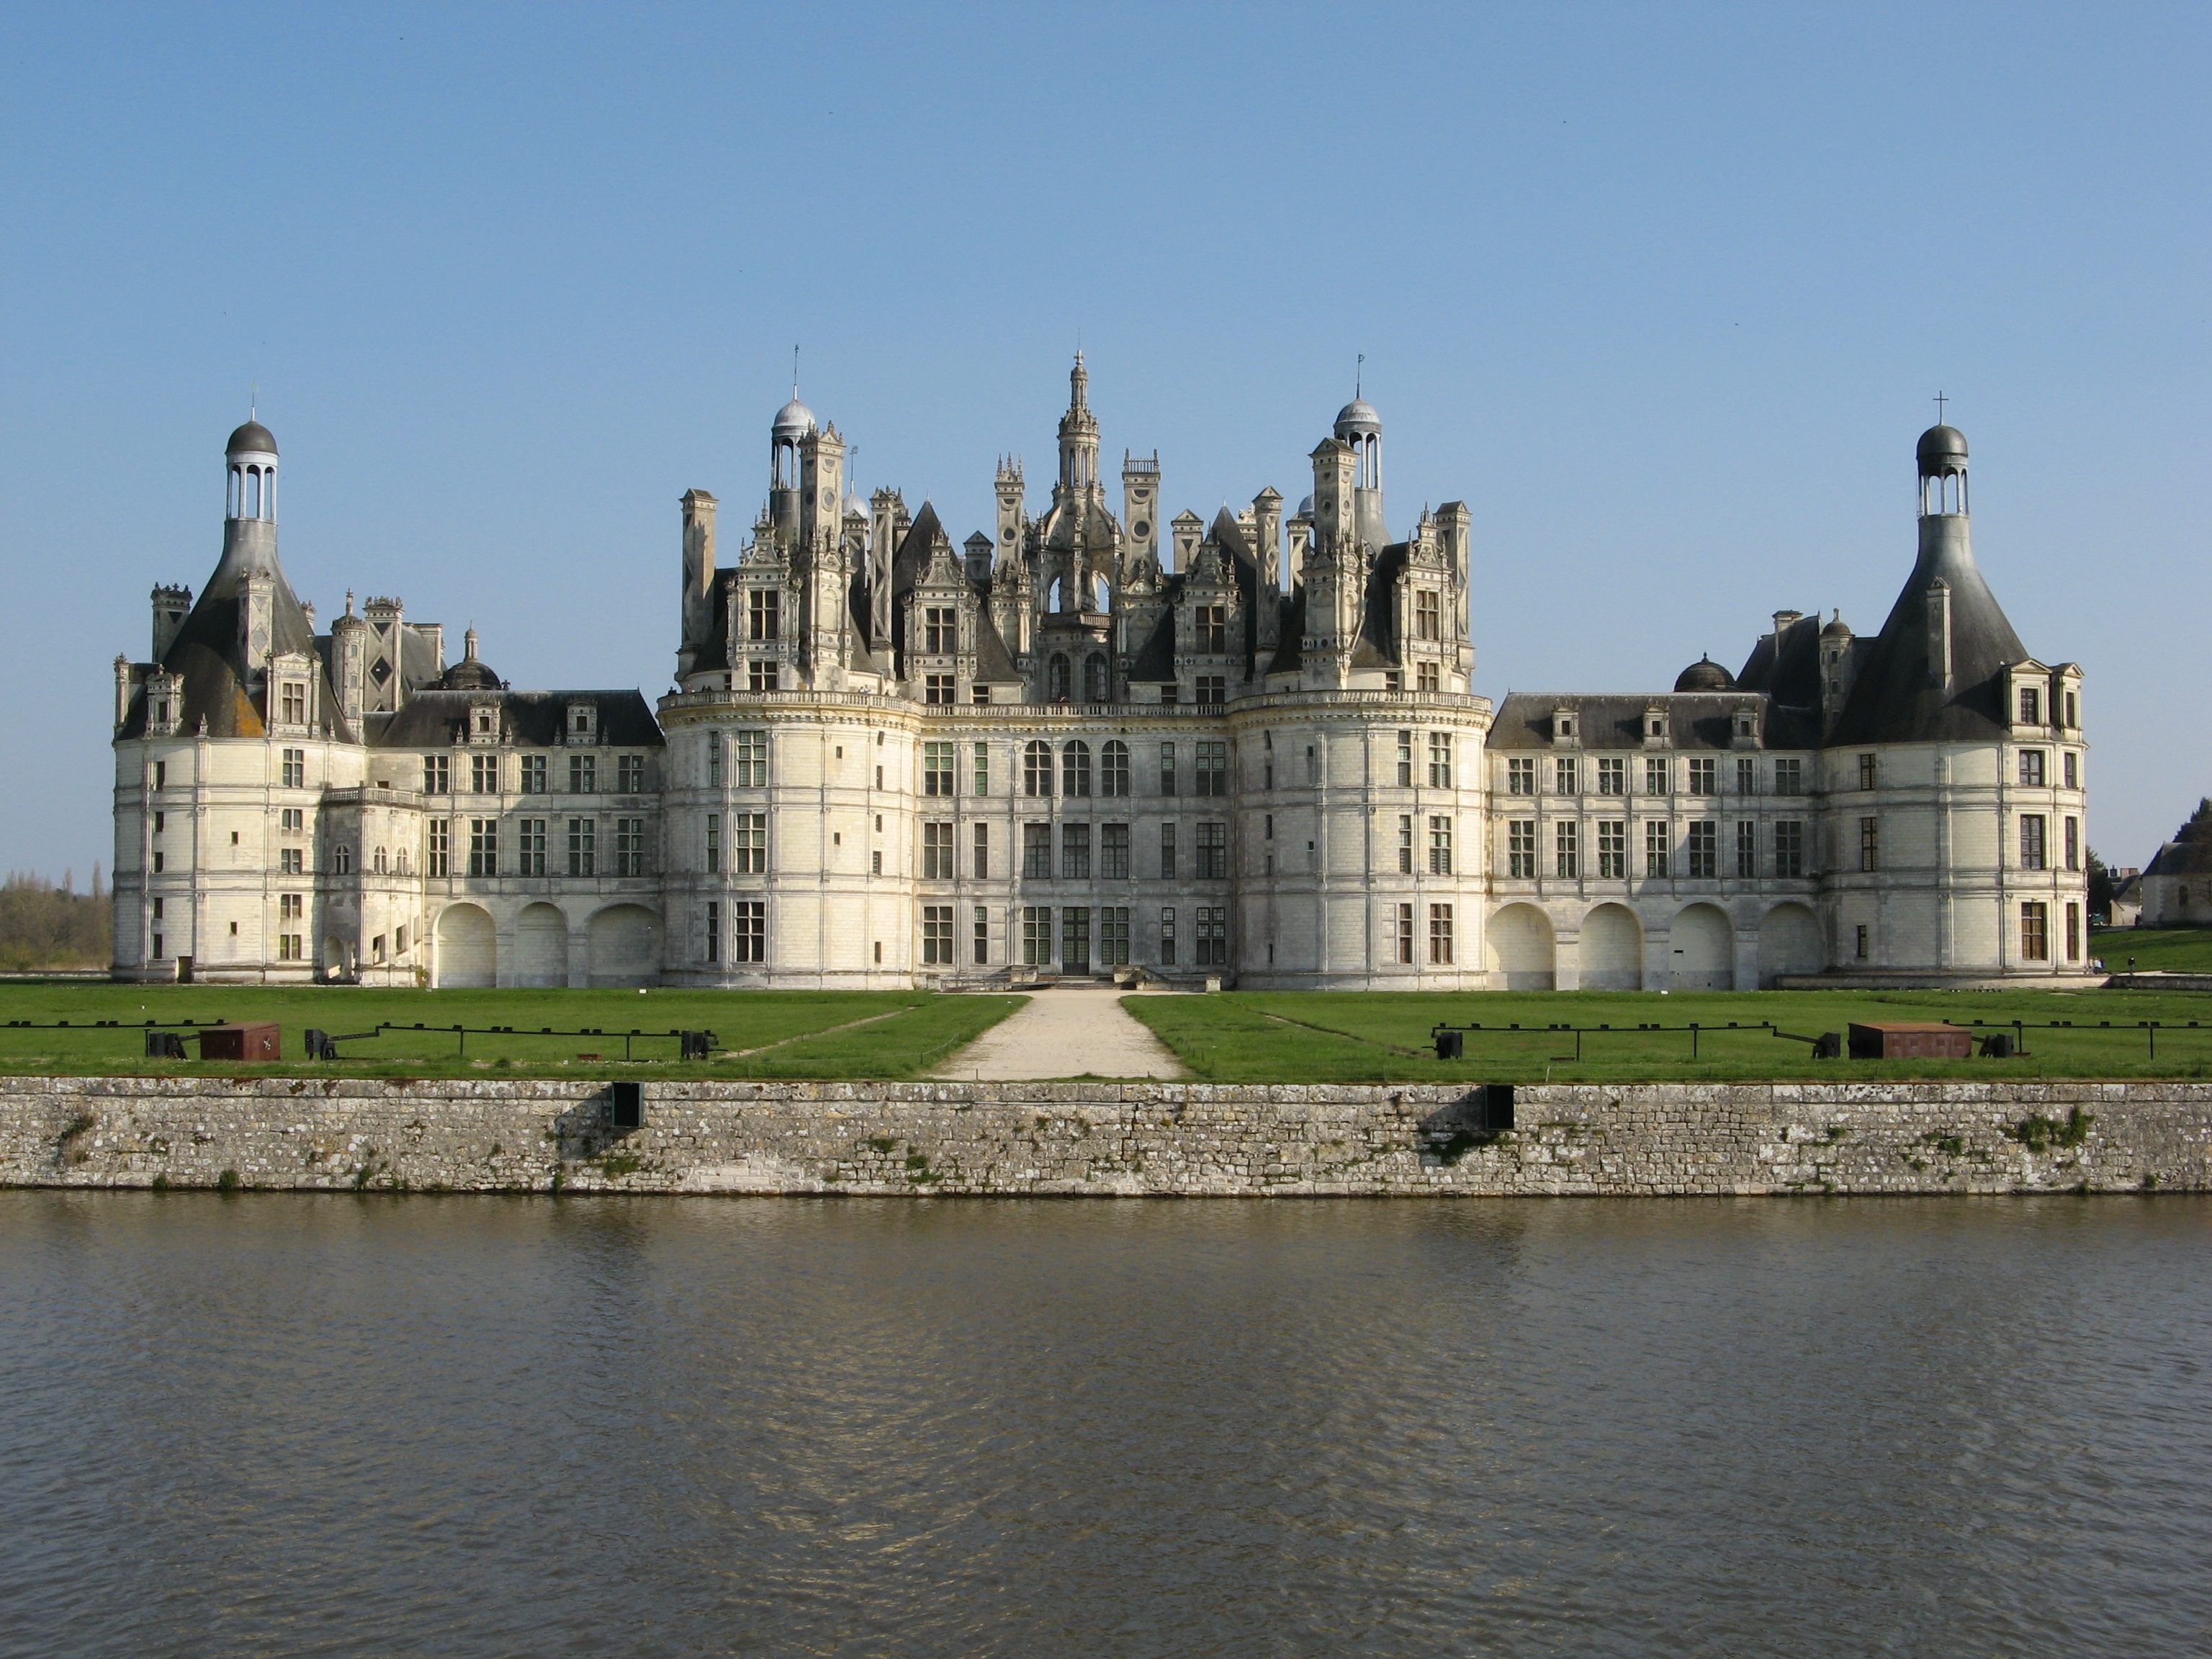
water, sky, building, chateau, palace, france, castle, facade, medieval architecture, estate, chambord, moat, manor house, royal castle, tours, stately home, classical architecture, historic site, water castle, national trust for places of historic interest or natural beauty